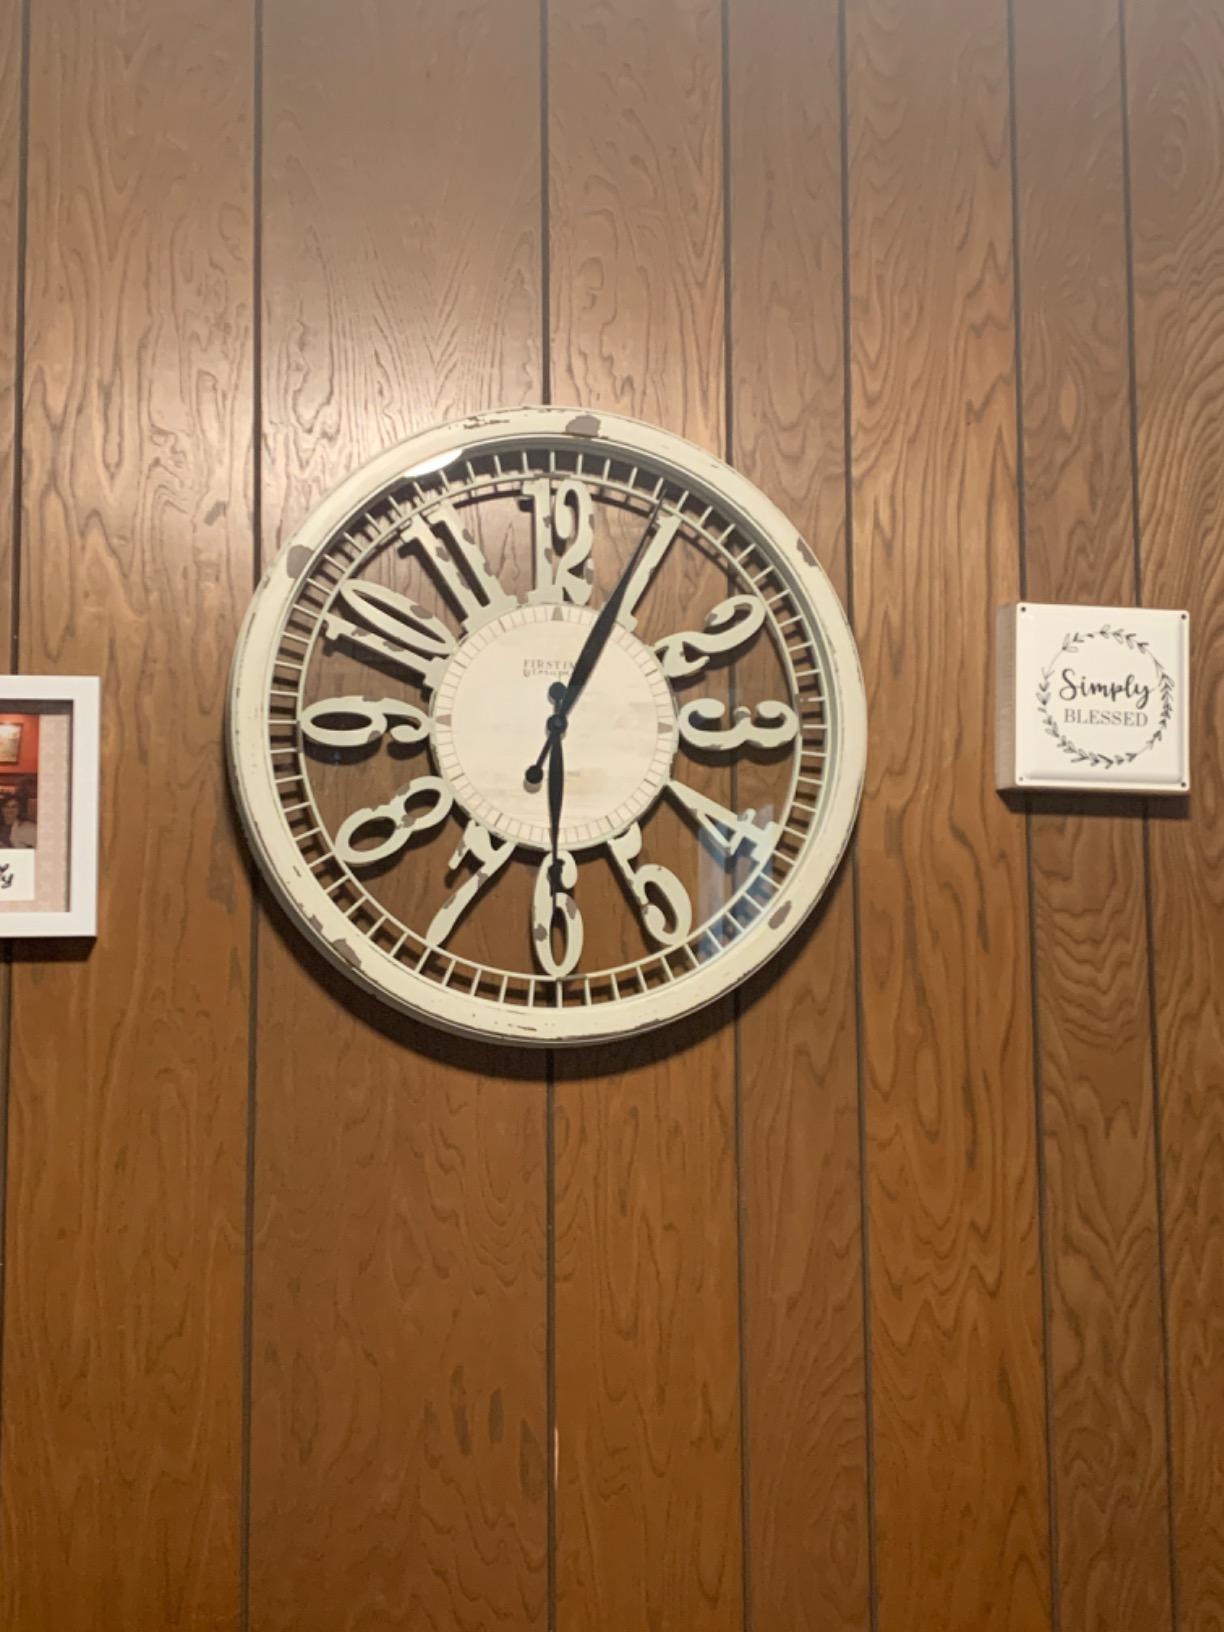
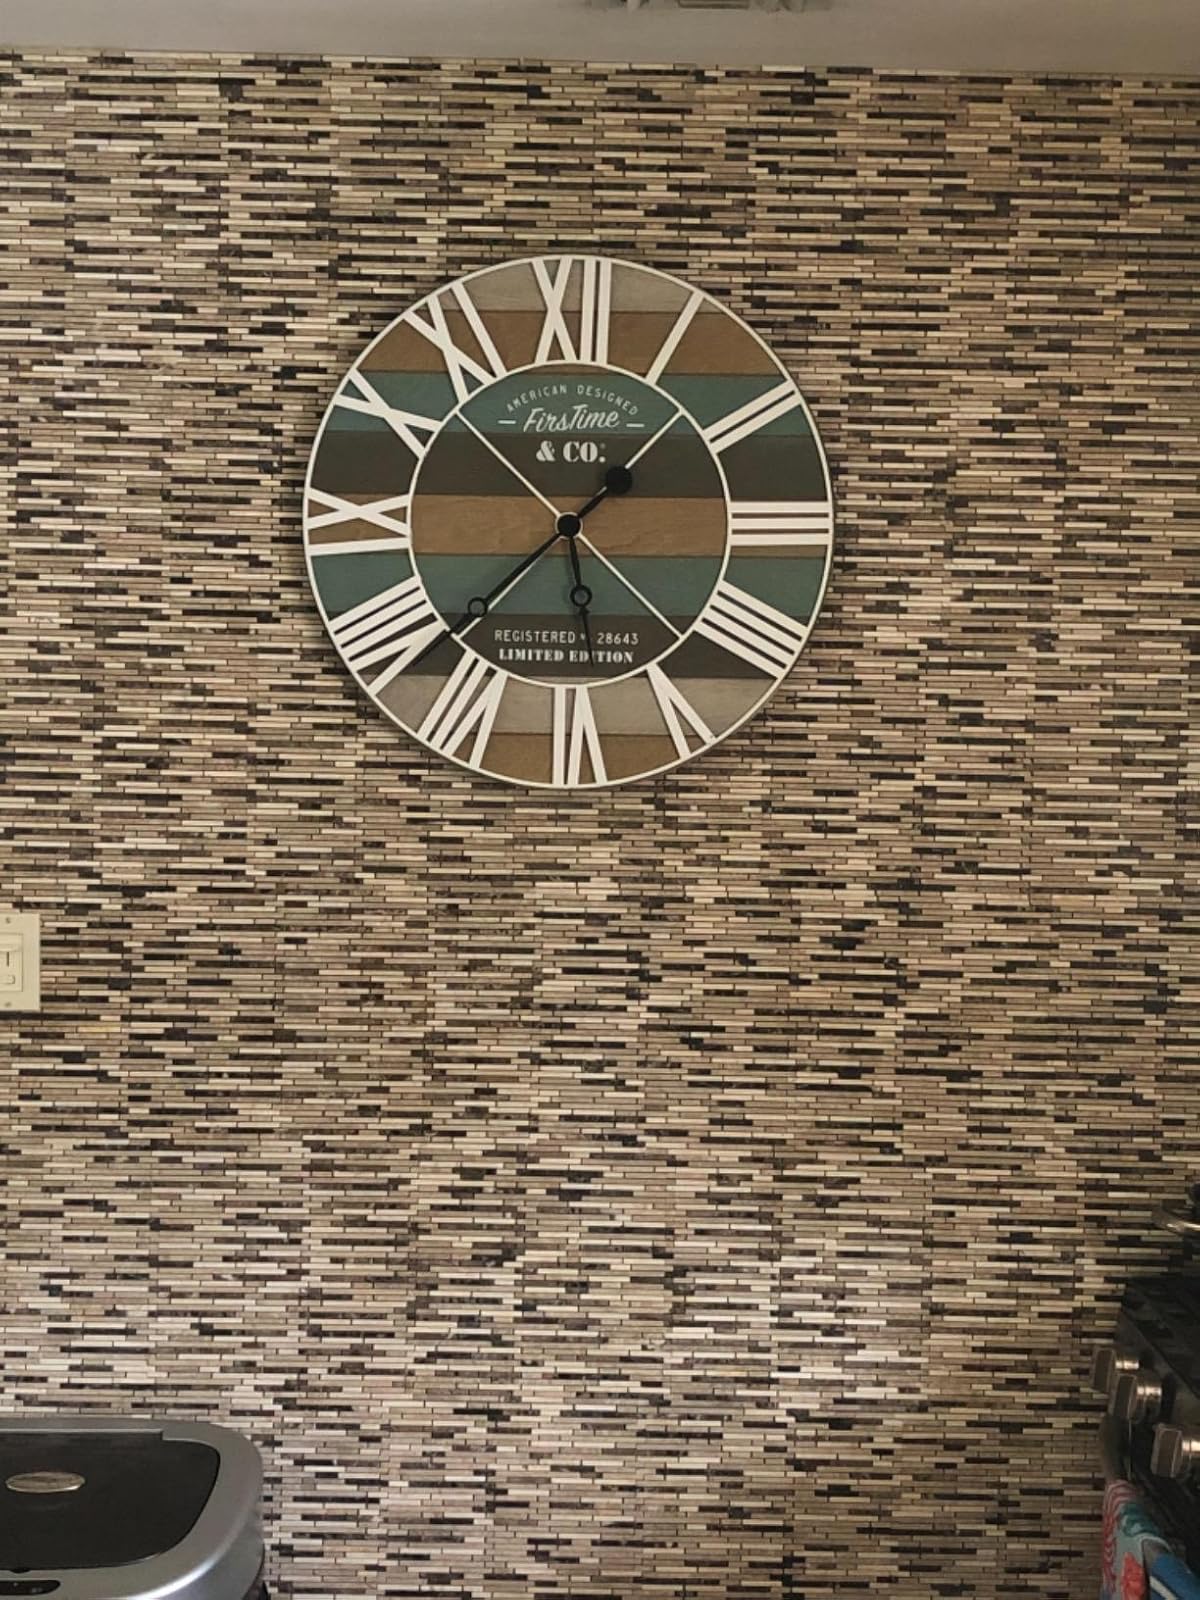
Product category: clock
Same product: no